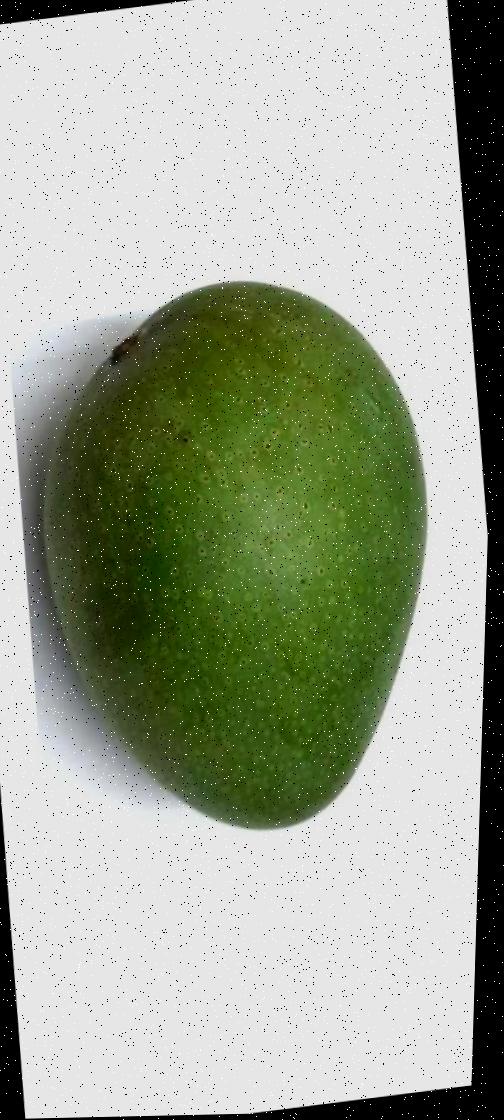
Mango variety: Ashshina Zhinuk